David Wright (British diplomat)

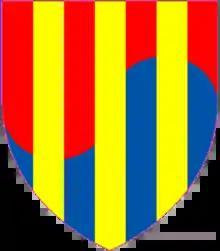
Shield of arms granted in 2010: Per fess wavy of one trough and one crest Gules and Azure three pallets Or.

After retiring from HM Diplomatic Service, Wright joined Barclays Capital, the investment banking arm of the Barclays group, as Vice Chairman where he is responsible for banking client relations in Asia-Pacific and Barclays links with UK government and other public entities. He is also vice-president of the China-Britain Business Council, a member of the International Advisory Board of All Nippon Airways, and a Governor of the Royal Shakespeare Company. He is the current chair at the Korean British Business Council.